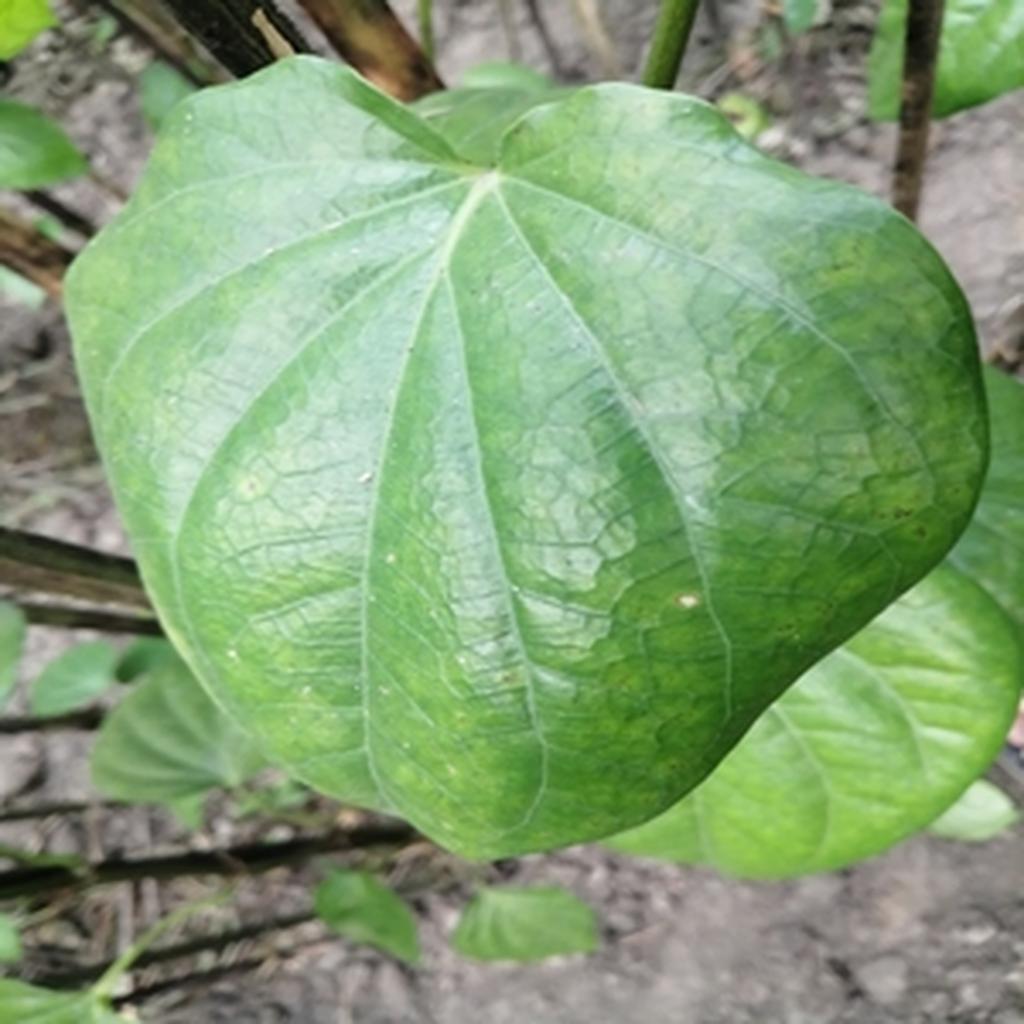
Label: Healthy_Leaf